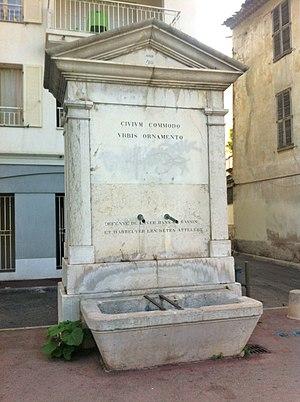
Antibes La fontaine de 1855
L'aqueduc de Fontvieille est une oeuvre d'architecture dans les Alpes-Maritimes qui amenait l'eau à la ville antique d'Antipolis, aujourd'hui Antibes.
Antibes est une commune française de l'aire urbaine de Nice située dans le département des Alpes-Maritimes en région Provence-Alpes-Côte d'Azur. Ses habitants sont appelés les Antibois et Antiboises. Antibes est, en 2017, la troisième ville la plus peuplée du département, après Nice et Cannes.